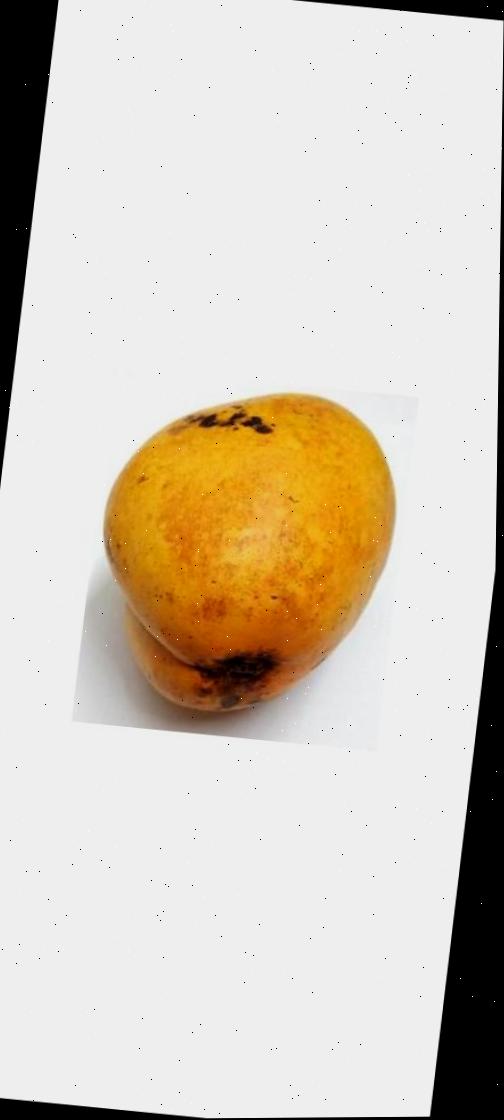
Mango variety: Bari-11